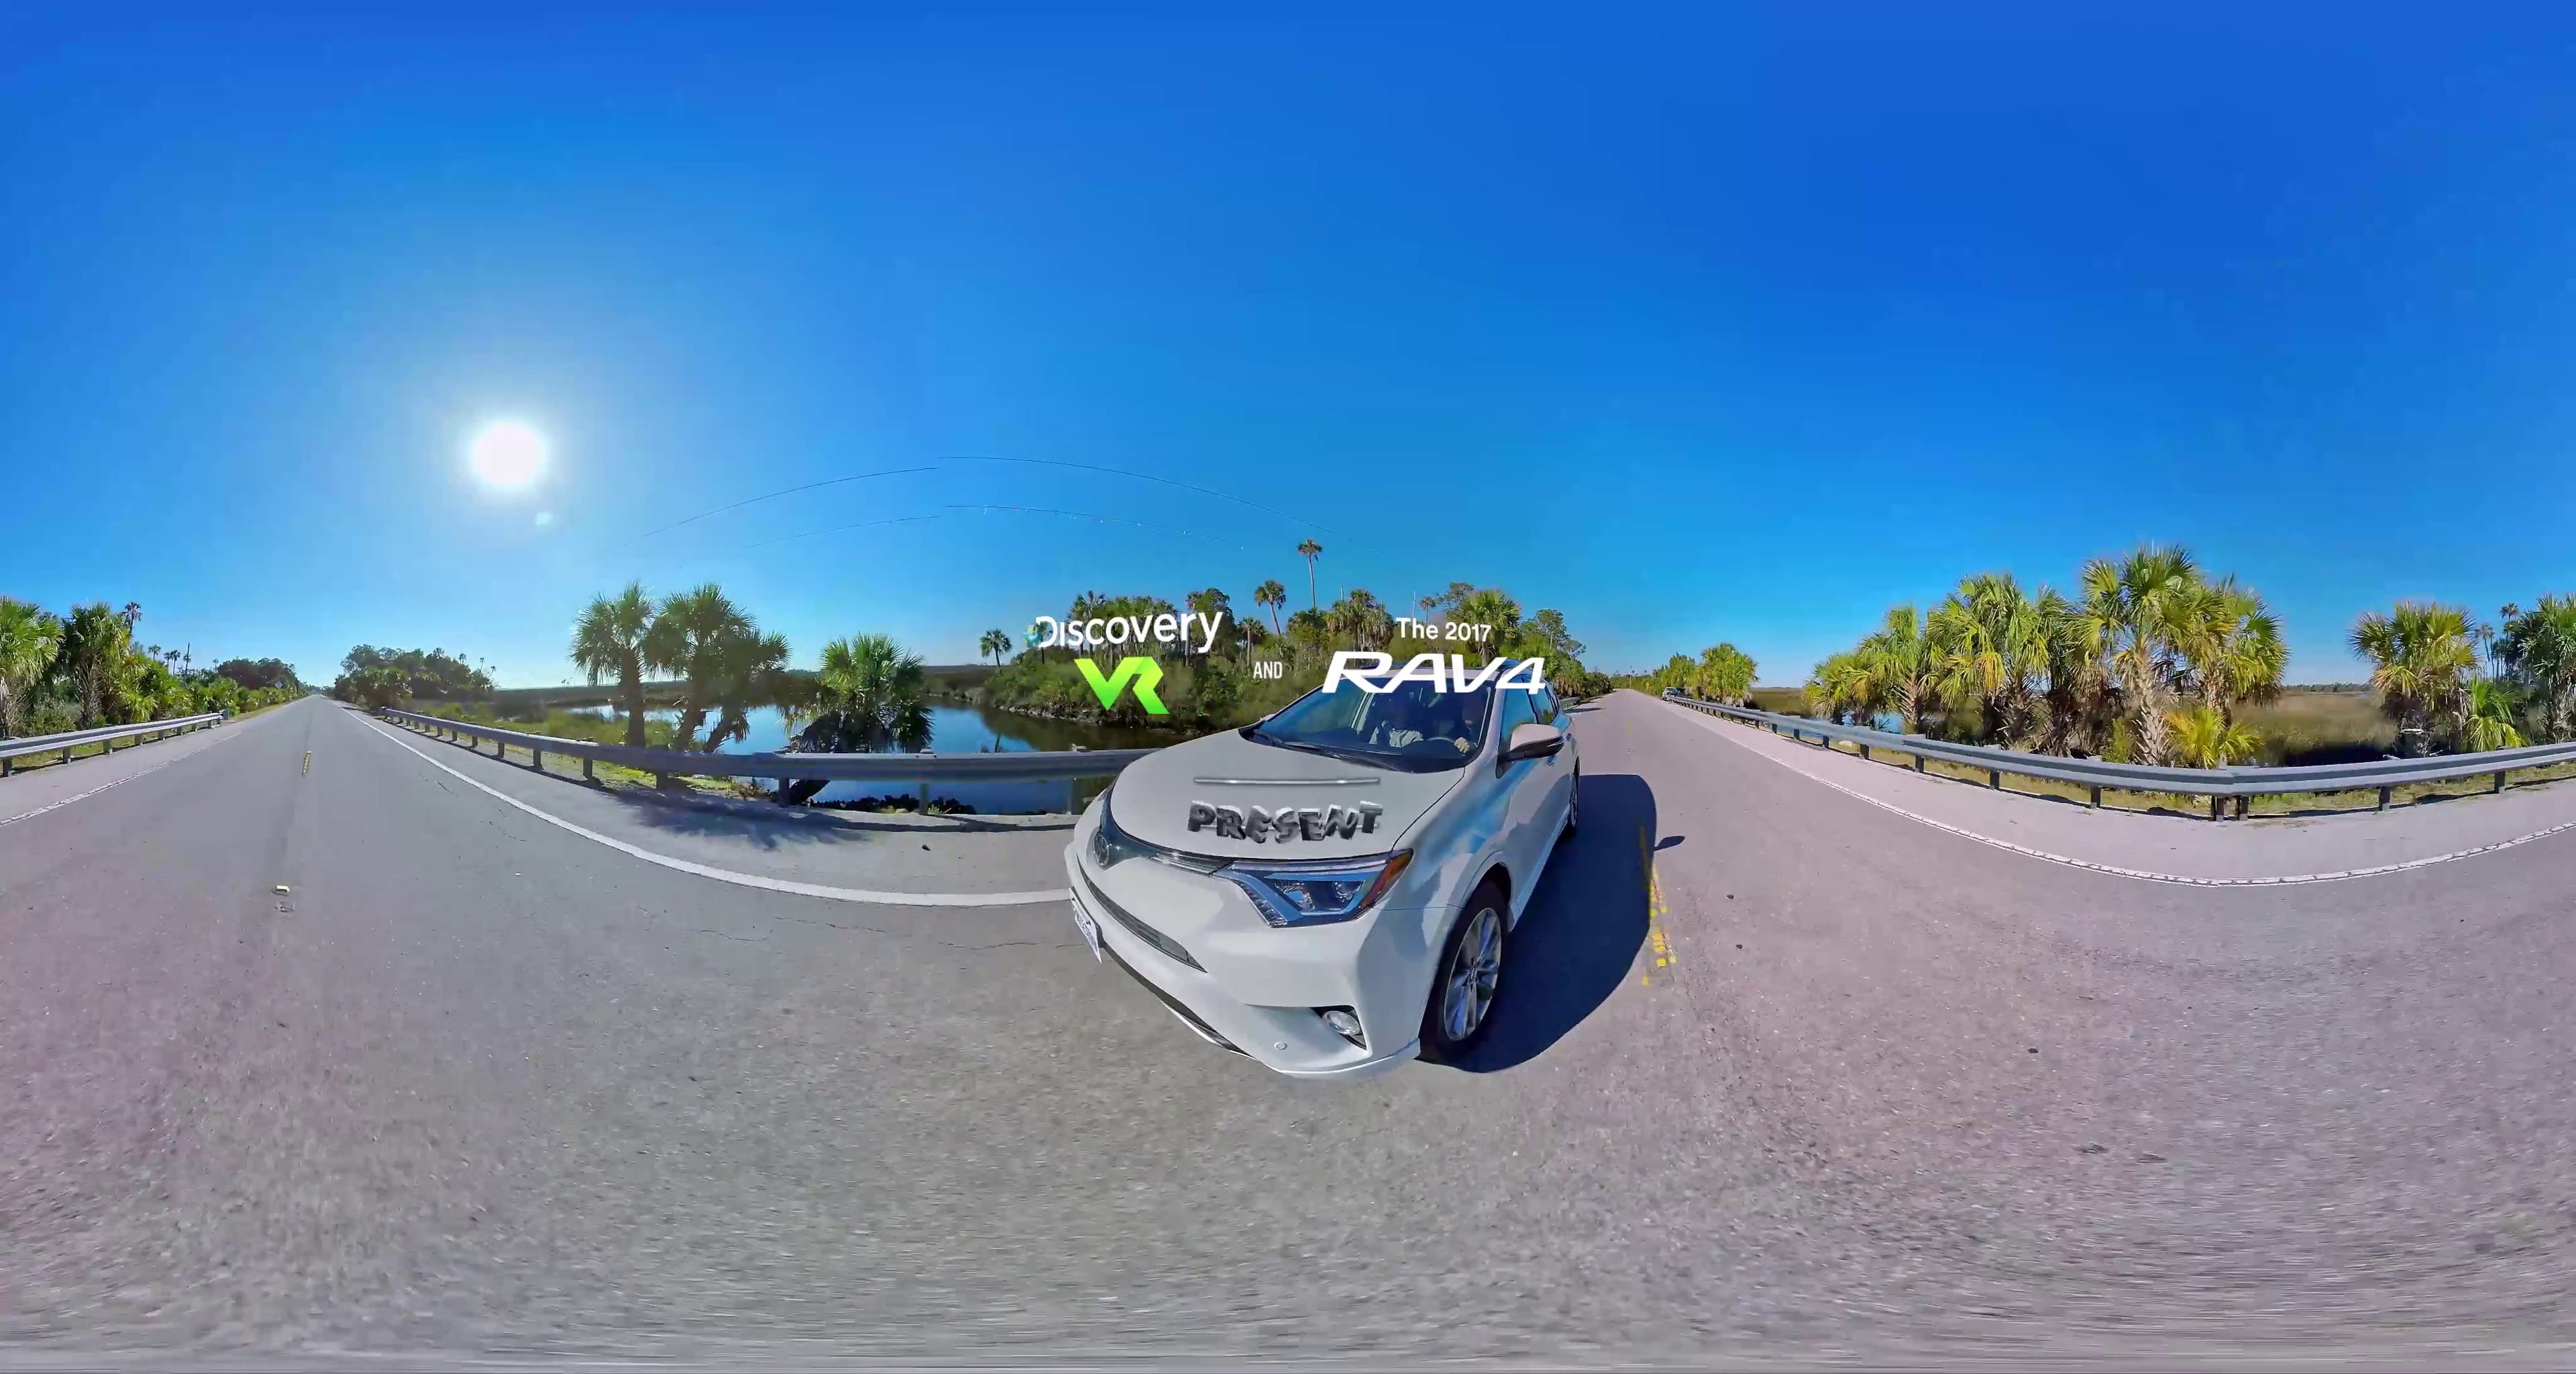
Referred object: the white car in the center of the road

Referred object: turn right to face the white car

Referred object: the headlight opposite the driver's headlight